2000s in music

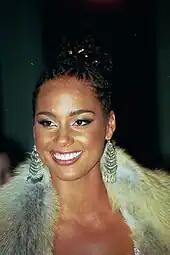

Artists such as Madonna, Janet Jackson, Anastacia, Kylie Minogue, Mariah Carey, and Nelly Furtado experienced revived success. Justin Timberlake shot to stardom with his debut solo album, "Justified" (2002). In 2005, Cher ended her 3-year-long which became the highest grossing female and solo tour at that time. Madonna enjoyed success throughout the decade. Her albums "Music" (2000) and "Confessions on a Dance Floor" (2005) are among the best-selling of the decade. Both were universally acclaimed by critics. The first was also nominated for five Grammy Awards while the second won one. Madonna also had four highly successful tours in the 2000s. The Re-Invention Tour which grossed $125 million in just 56 shows making it the highest grossing of 2004, the Confessions Tour went on to gross over $190 million in 60 shows becoming the highest-grossing tour by a female ever. Her final tour in 2008/09 was Sticky and Sweet Tour which became the highest grossing female tour and the highest grossing solo tour of all-time making $408 million in 85 shows.